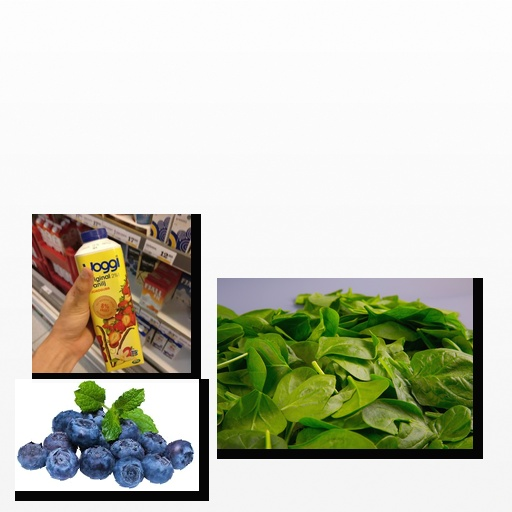
Food items: blueberry, spinach, strawberry_yogurt